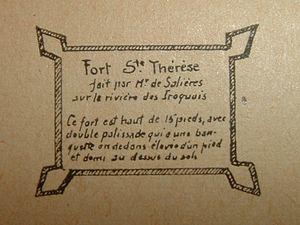
La rivière Richelieu est une rivière prenant sa source du lac Champlain, coulant vers le nord et se déversant dans le fleuve Saint-Laurent. Autrefois appelée la « rivière des Iroquois » puis « rivière Chambly », elle est le principal cours d'eau de la région administrative de la Montérégie, au Québec.
Le fort Sainte-Thérèse est l'un des divers ouvrages défensifs de la Nouvelle-France érigés au XVIIᵉ siècle le long de la rivière Richelieu. Le site est localisé à Carignan, en Montérégie dans la province de Québec.
Ceci est une liste des forts de la Nouvelle-France. Pour faciliter l'accès, les forts sont